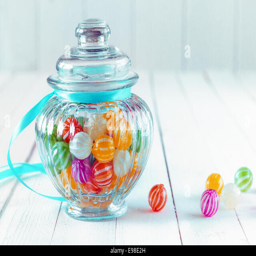
colourful multicoloured striped candy in a decorative glass jar with a ribbed bulbous shape and a blue ribbon around